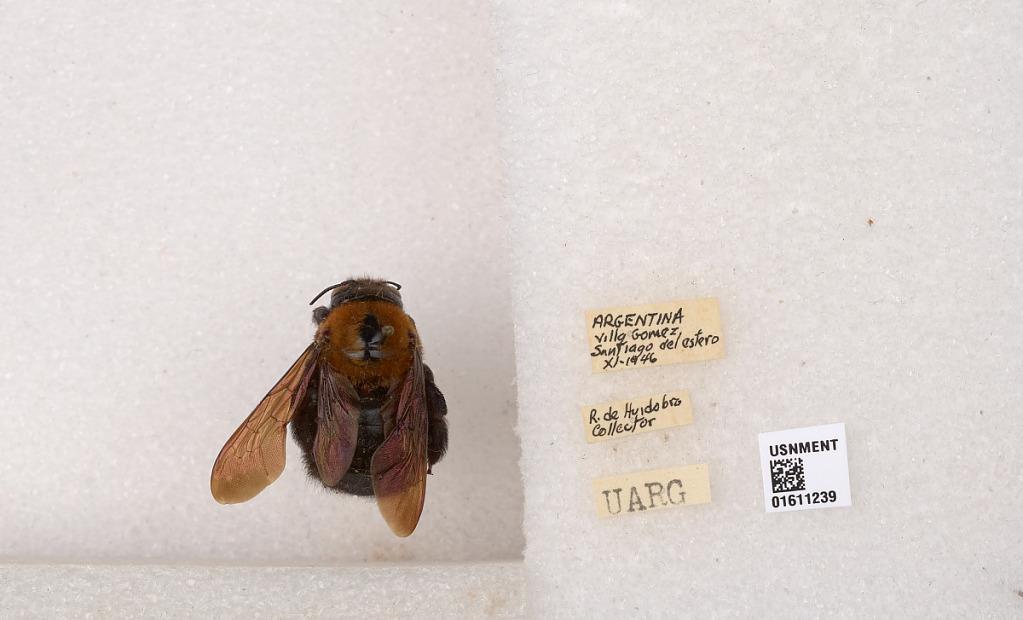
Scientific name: Xylocopa (Neoxylocopa) eximia Pérez
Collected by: M. Alvarenga & W. Bokermann
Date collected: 1946-11-1
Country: Argentina
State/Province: Santiago del Estero
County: Capital
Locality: Villa Gomez